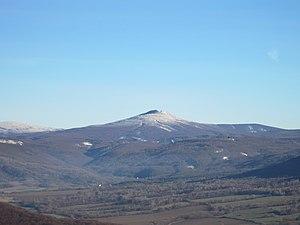
La Vihorlat est un pic du massif d'origine volcanique des Vihorlatské vrchy ou monts du Vihorlat, dont il est le point culminant avec 1 076 mètres d'altitude. Le massif se situe dans l'Est de la Slovaquie.